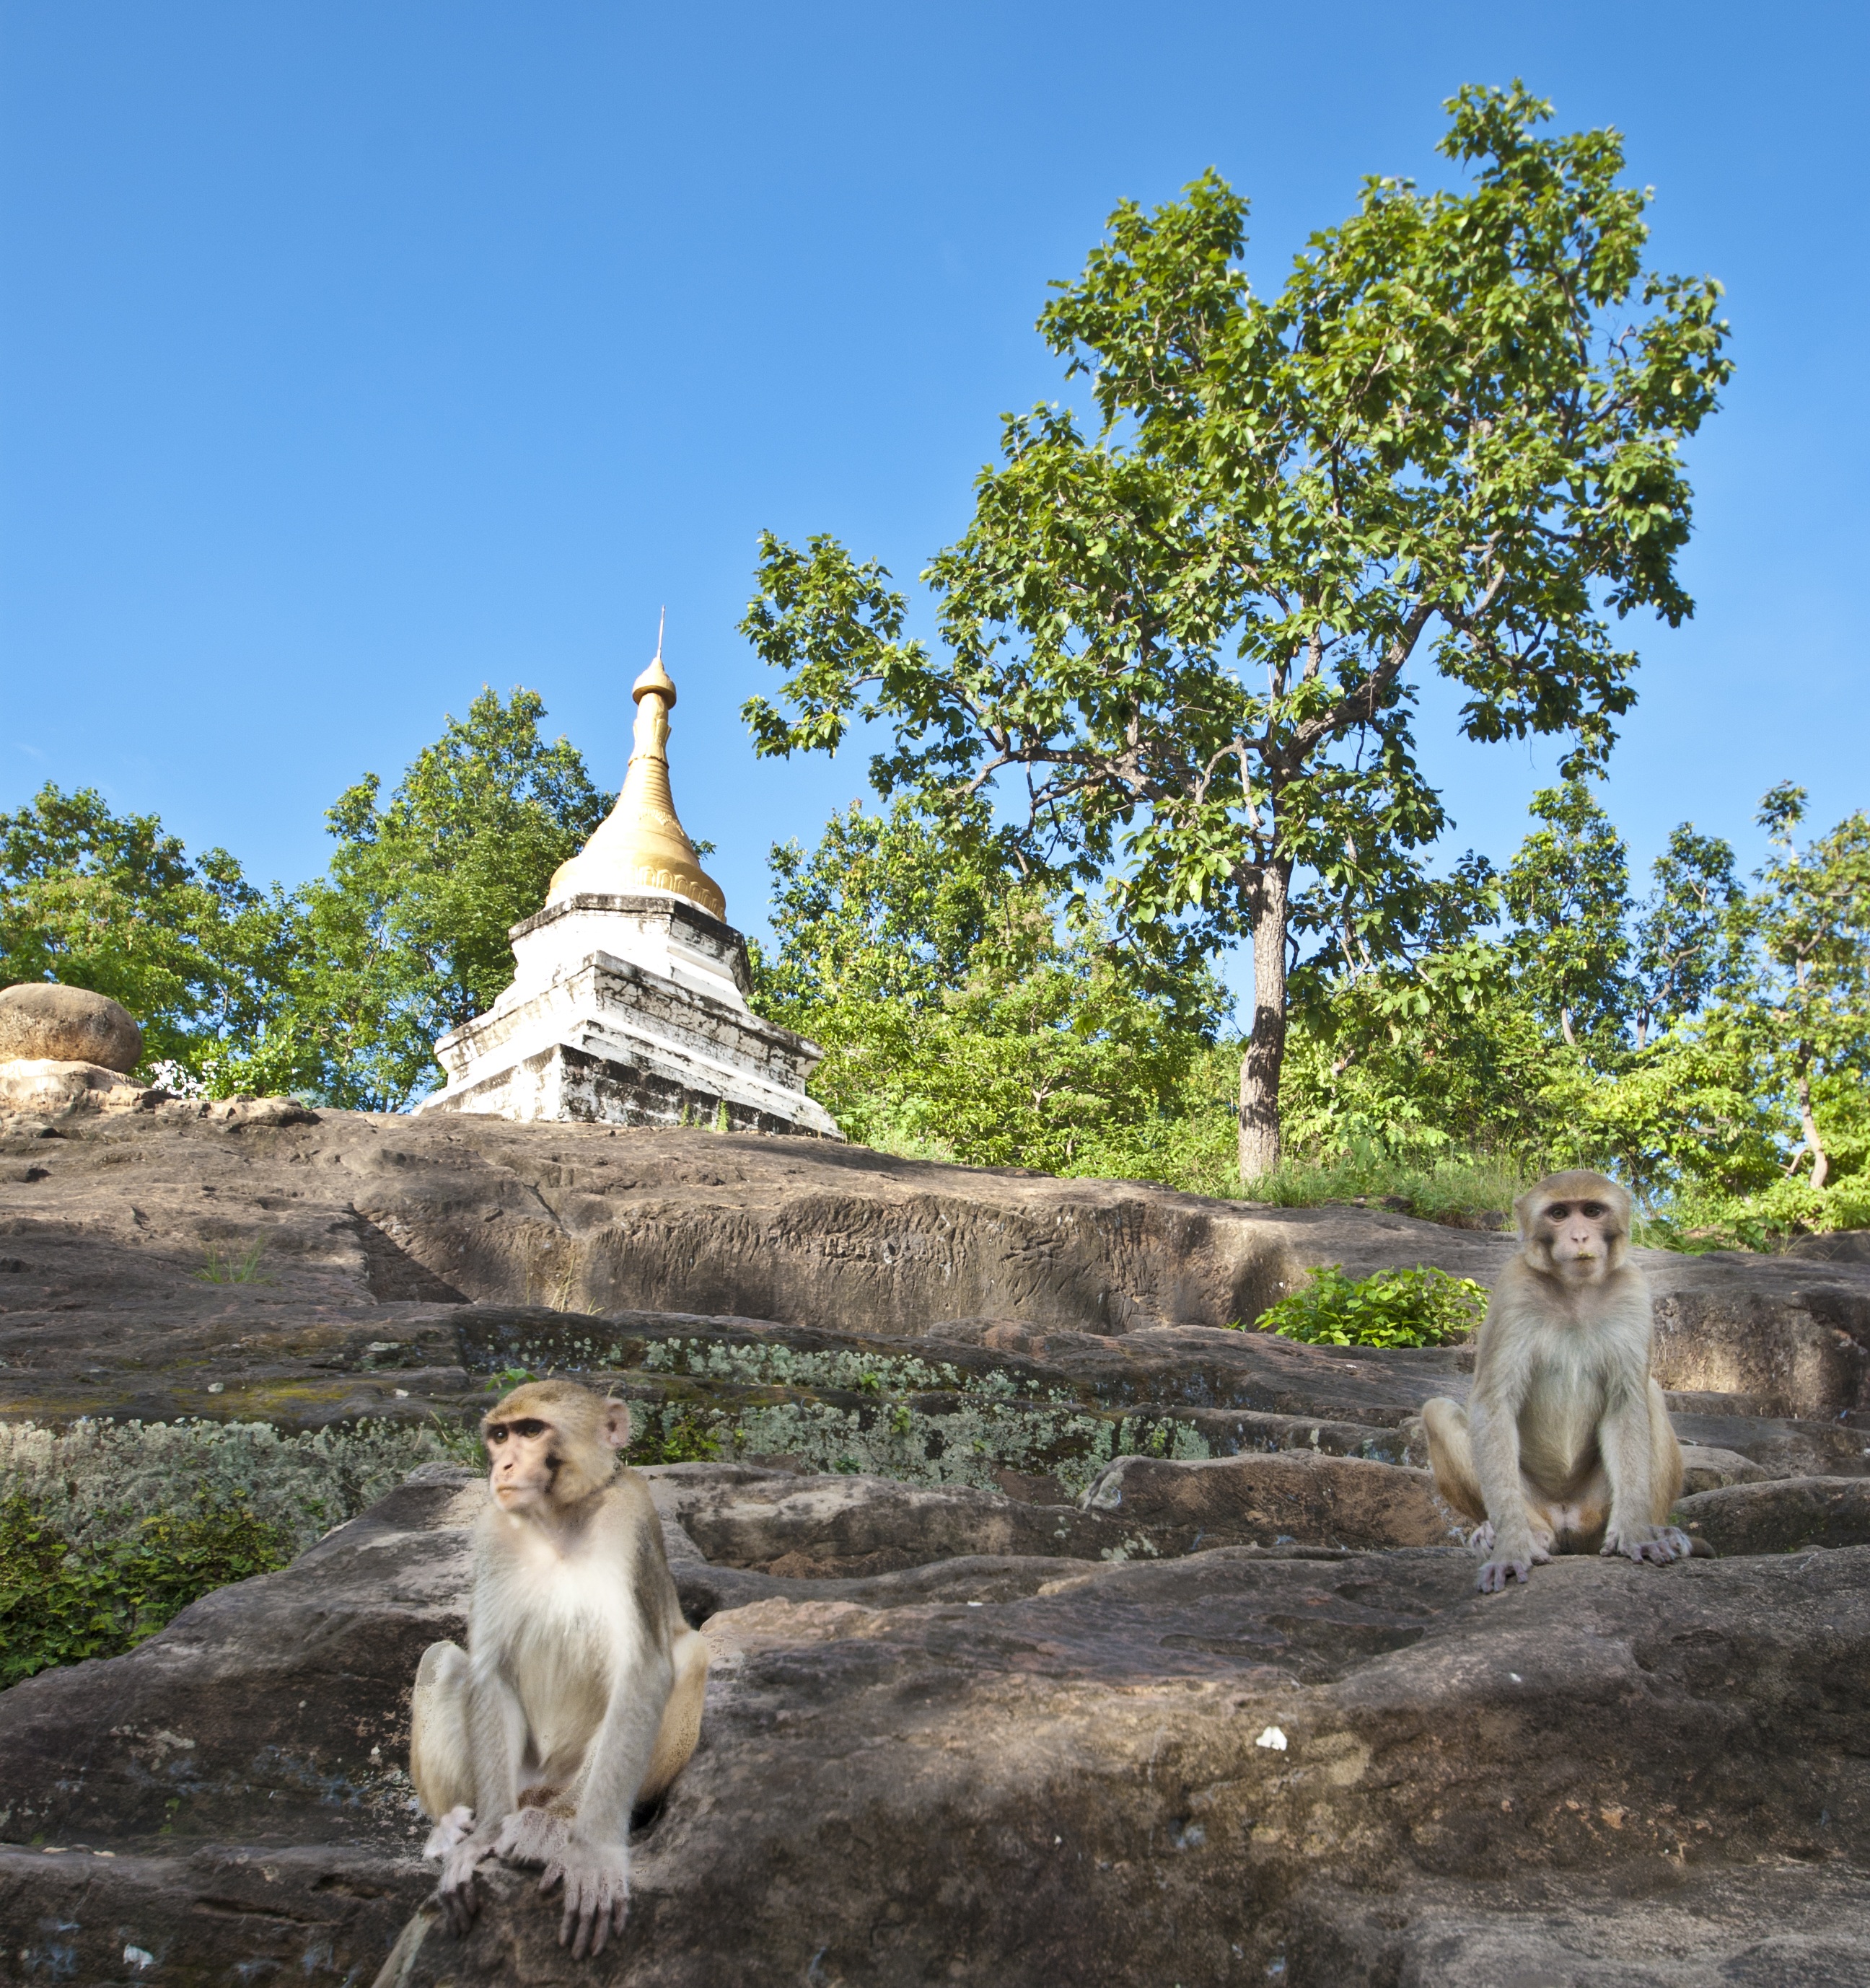
tree, flower, adventure, travel, wildlife, zoo, asia, monkeys, myanmar, burma, rural area